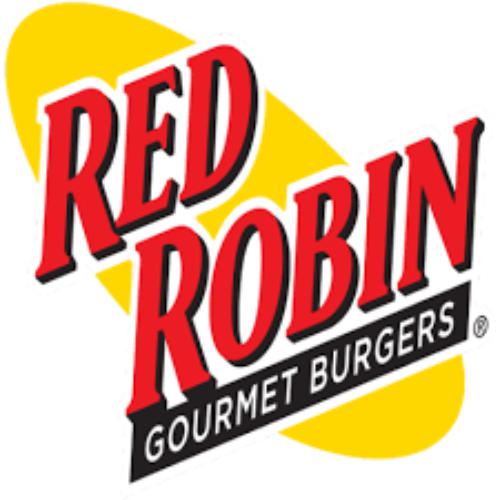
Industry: Food